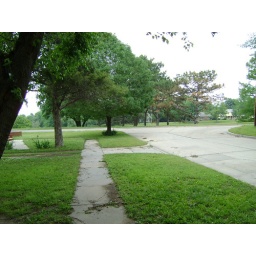
looking toward Little Arkansas River house in back ground is on the other side of the river